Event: Ecuador Earthquake
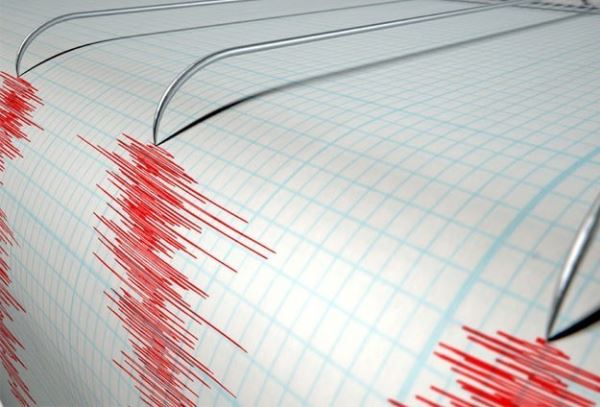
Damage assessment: no_damage